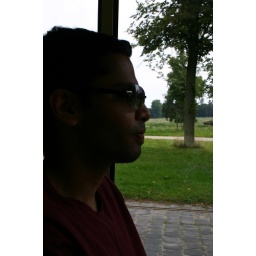
in the train car in versailles